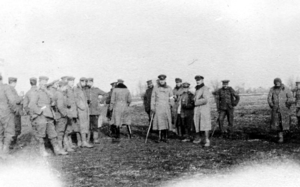
Militaires britanniques et allemands réunis au milieu du no man's land pendant la trêve.
La Trêve de Noël est un terme utilisé pour décrire plusieurs brefs cessez-le-feu non officiels qui ont eu lieu pendant le temps de Noël et le Réveillon de Noël entre les troupes allemandes, britanniques, belges et françaises dans les tranchées lors de la Première Guerre mondiale, en particulier celles entre les troupes britanniques et allemandes stationnées le long du front de l'Ouest en 1914, et dans une moindre mesure en 1915. En 1915, il y eut une trêve de Noël similaire entre les troupes allemandes et françaises. En 1915 et 1916, une trêve eut aussi lieu à Pâques sur le front de l'Est.